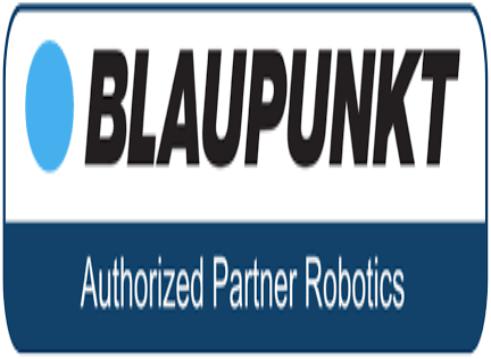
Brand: Blaupunkt
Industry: Electronic